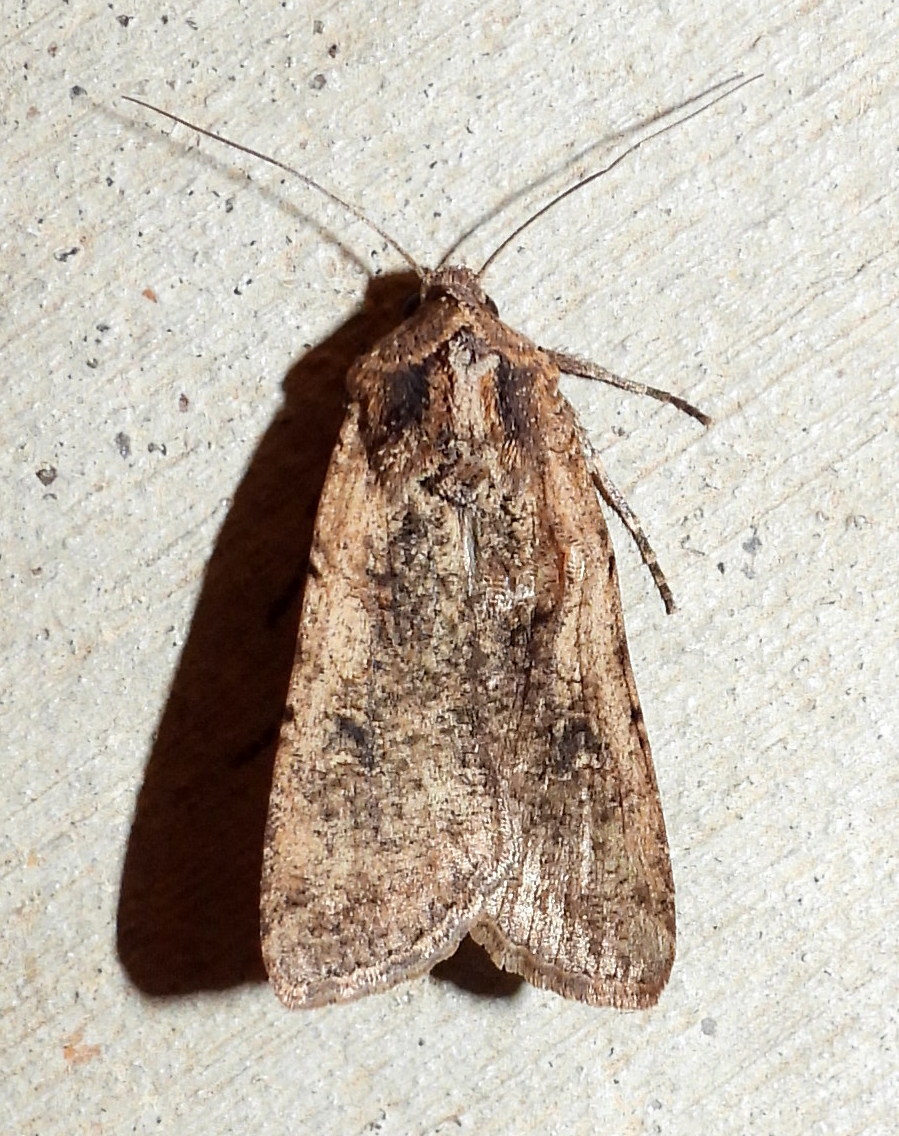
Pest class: cutworms